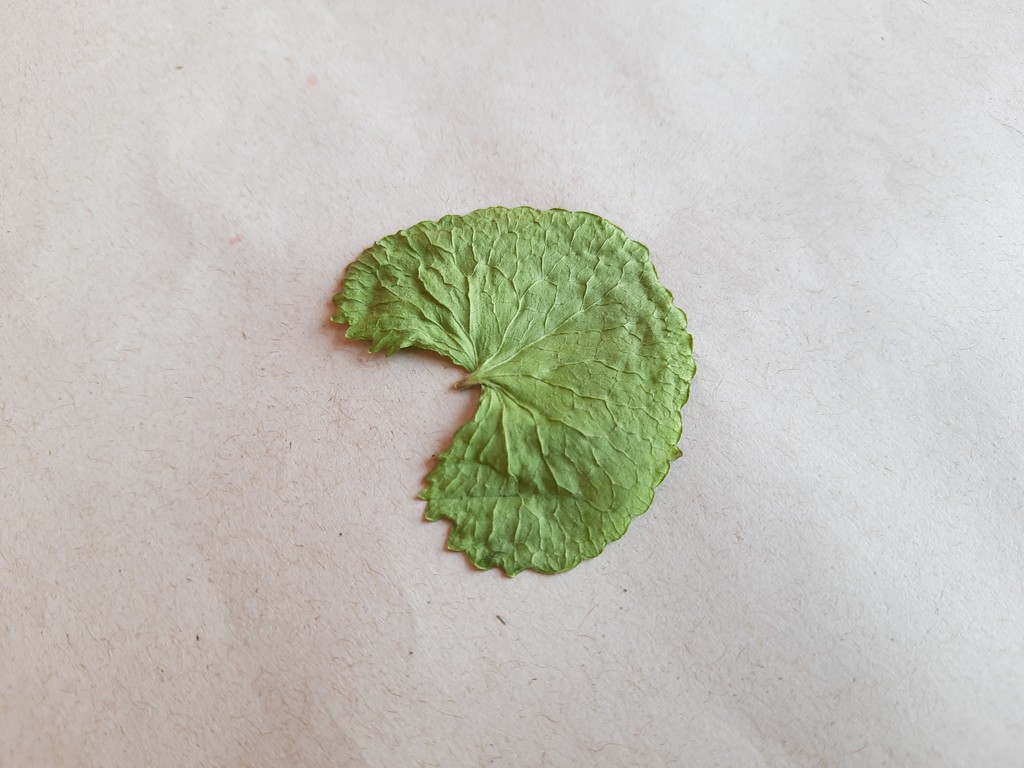
Label: Dried